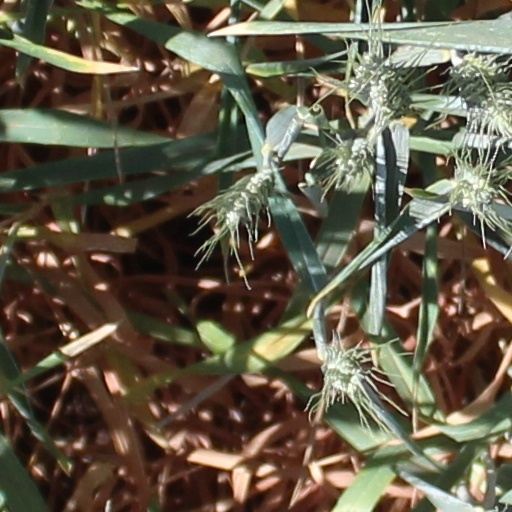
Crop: wheat